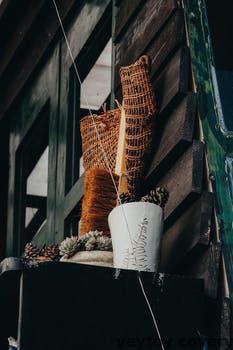
Label: Watermark